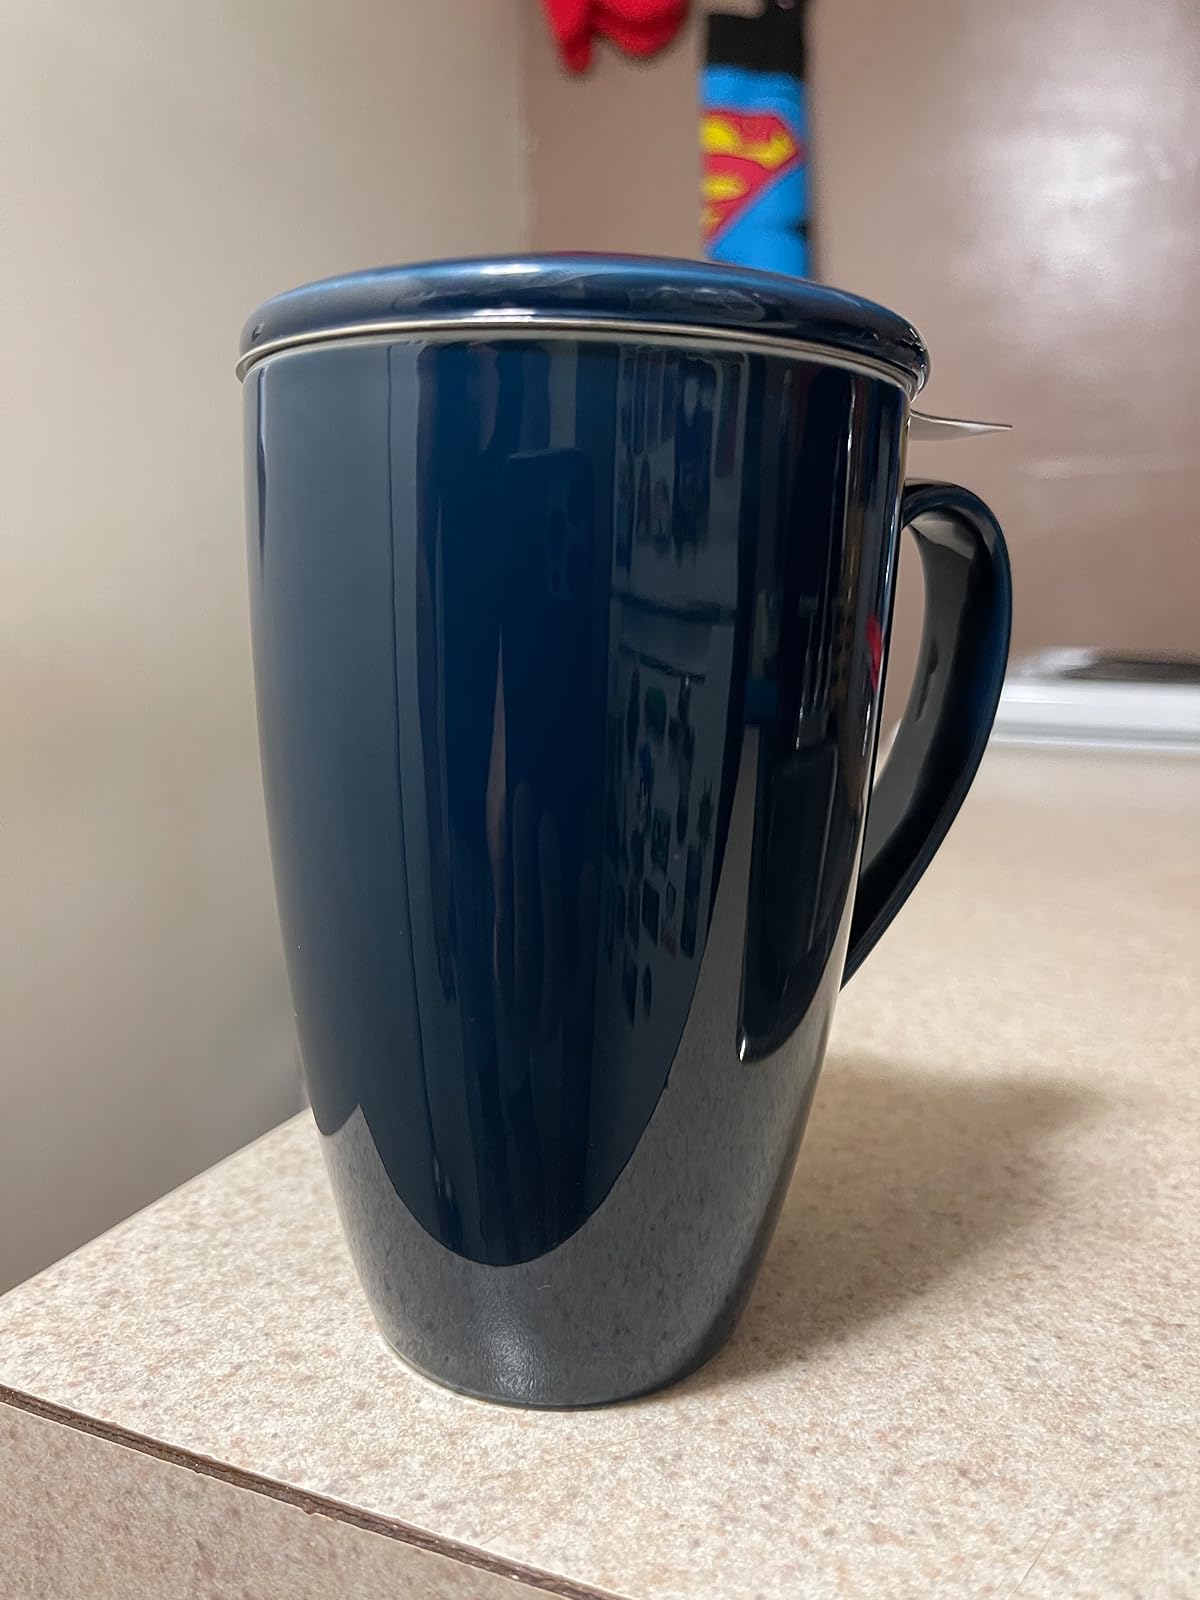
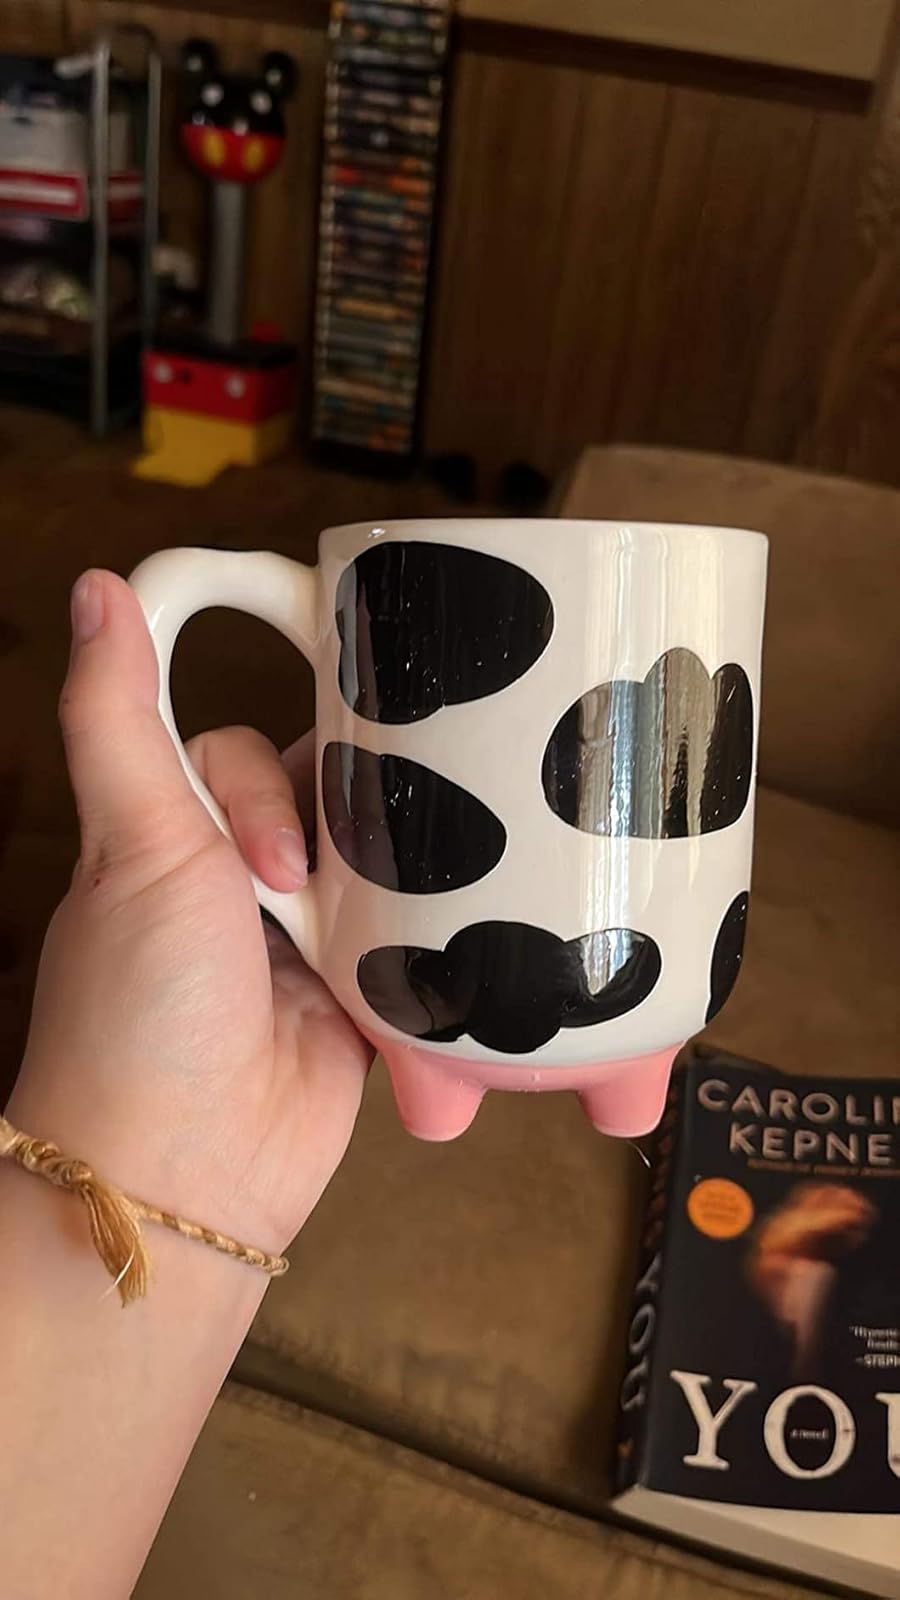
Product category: items_mug
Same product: no